Northumberland Senior Cup

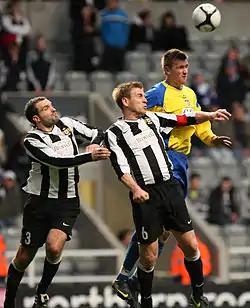
Marc Wamsley (Ashington #3), Iain Nickalls (Ashington #6) and Phil Bell (Whitley Bay) contest a ball at the Northumberland Senior Cup 2010 Final.

"The competition was not held between 1916 and 1918 due to World War I and between 1940 and 1946 due to World War II."